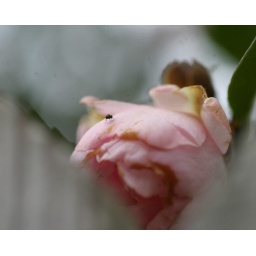
This pretty flower was peeking over the fence at me today.